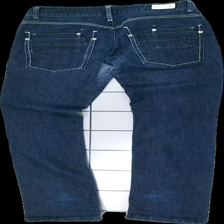
View: back
Type: Jeans
Category: Ladies
Brand: Not in the list
Brand text on label: vila
Colors: Blue
Material: 100% cotton
Cut: Regular
Season: All
Trend: Denim
Holes: Major
Damage location: middle right
Damage 2: hål i skrev
Damage 2 location: top center
Price range: <50
Recommended usage: Export
Description: blå jeans med hål i skrevet